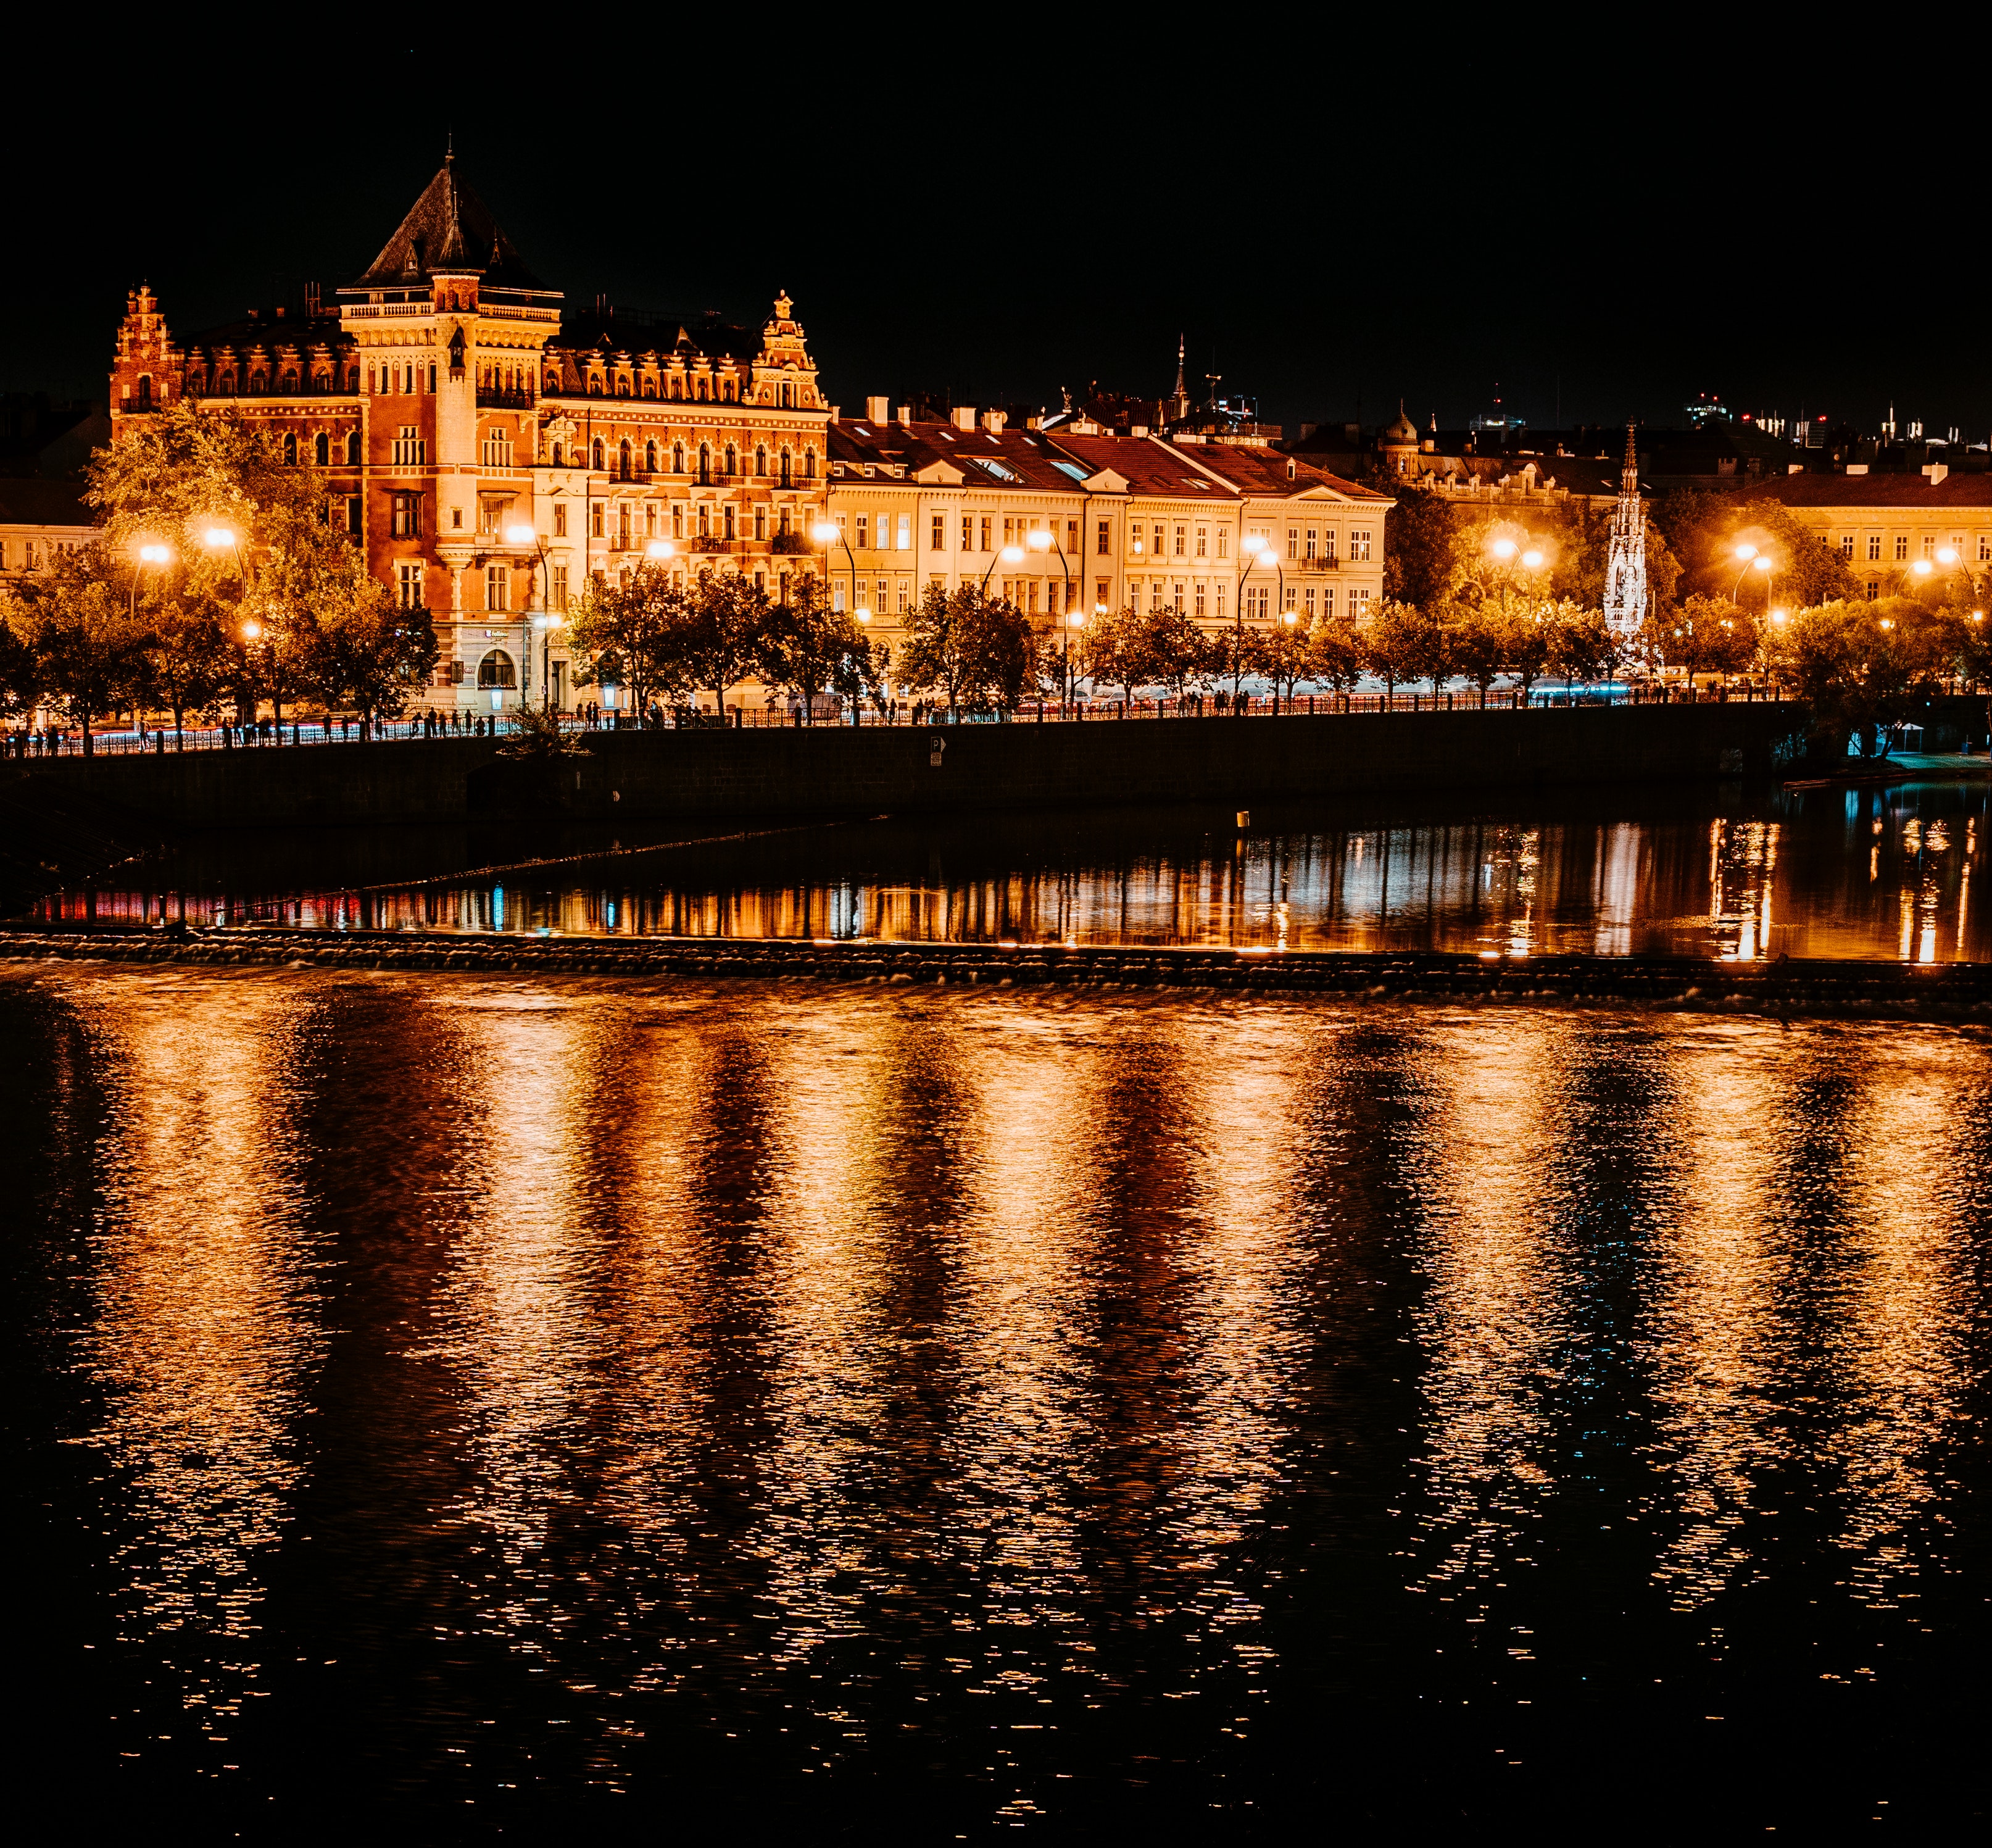
reflection, night, water, landmark, light, sky, lighting, architecture, city, river, waterway, evening, building, palace, midnight, channel